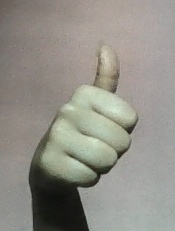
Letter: aleff